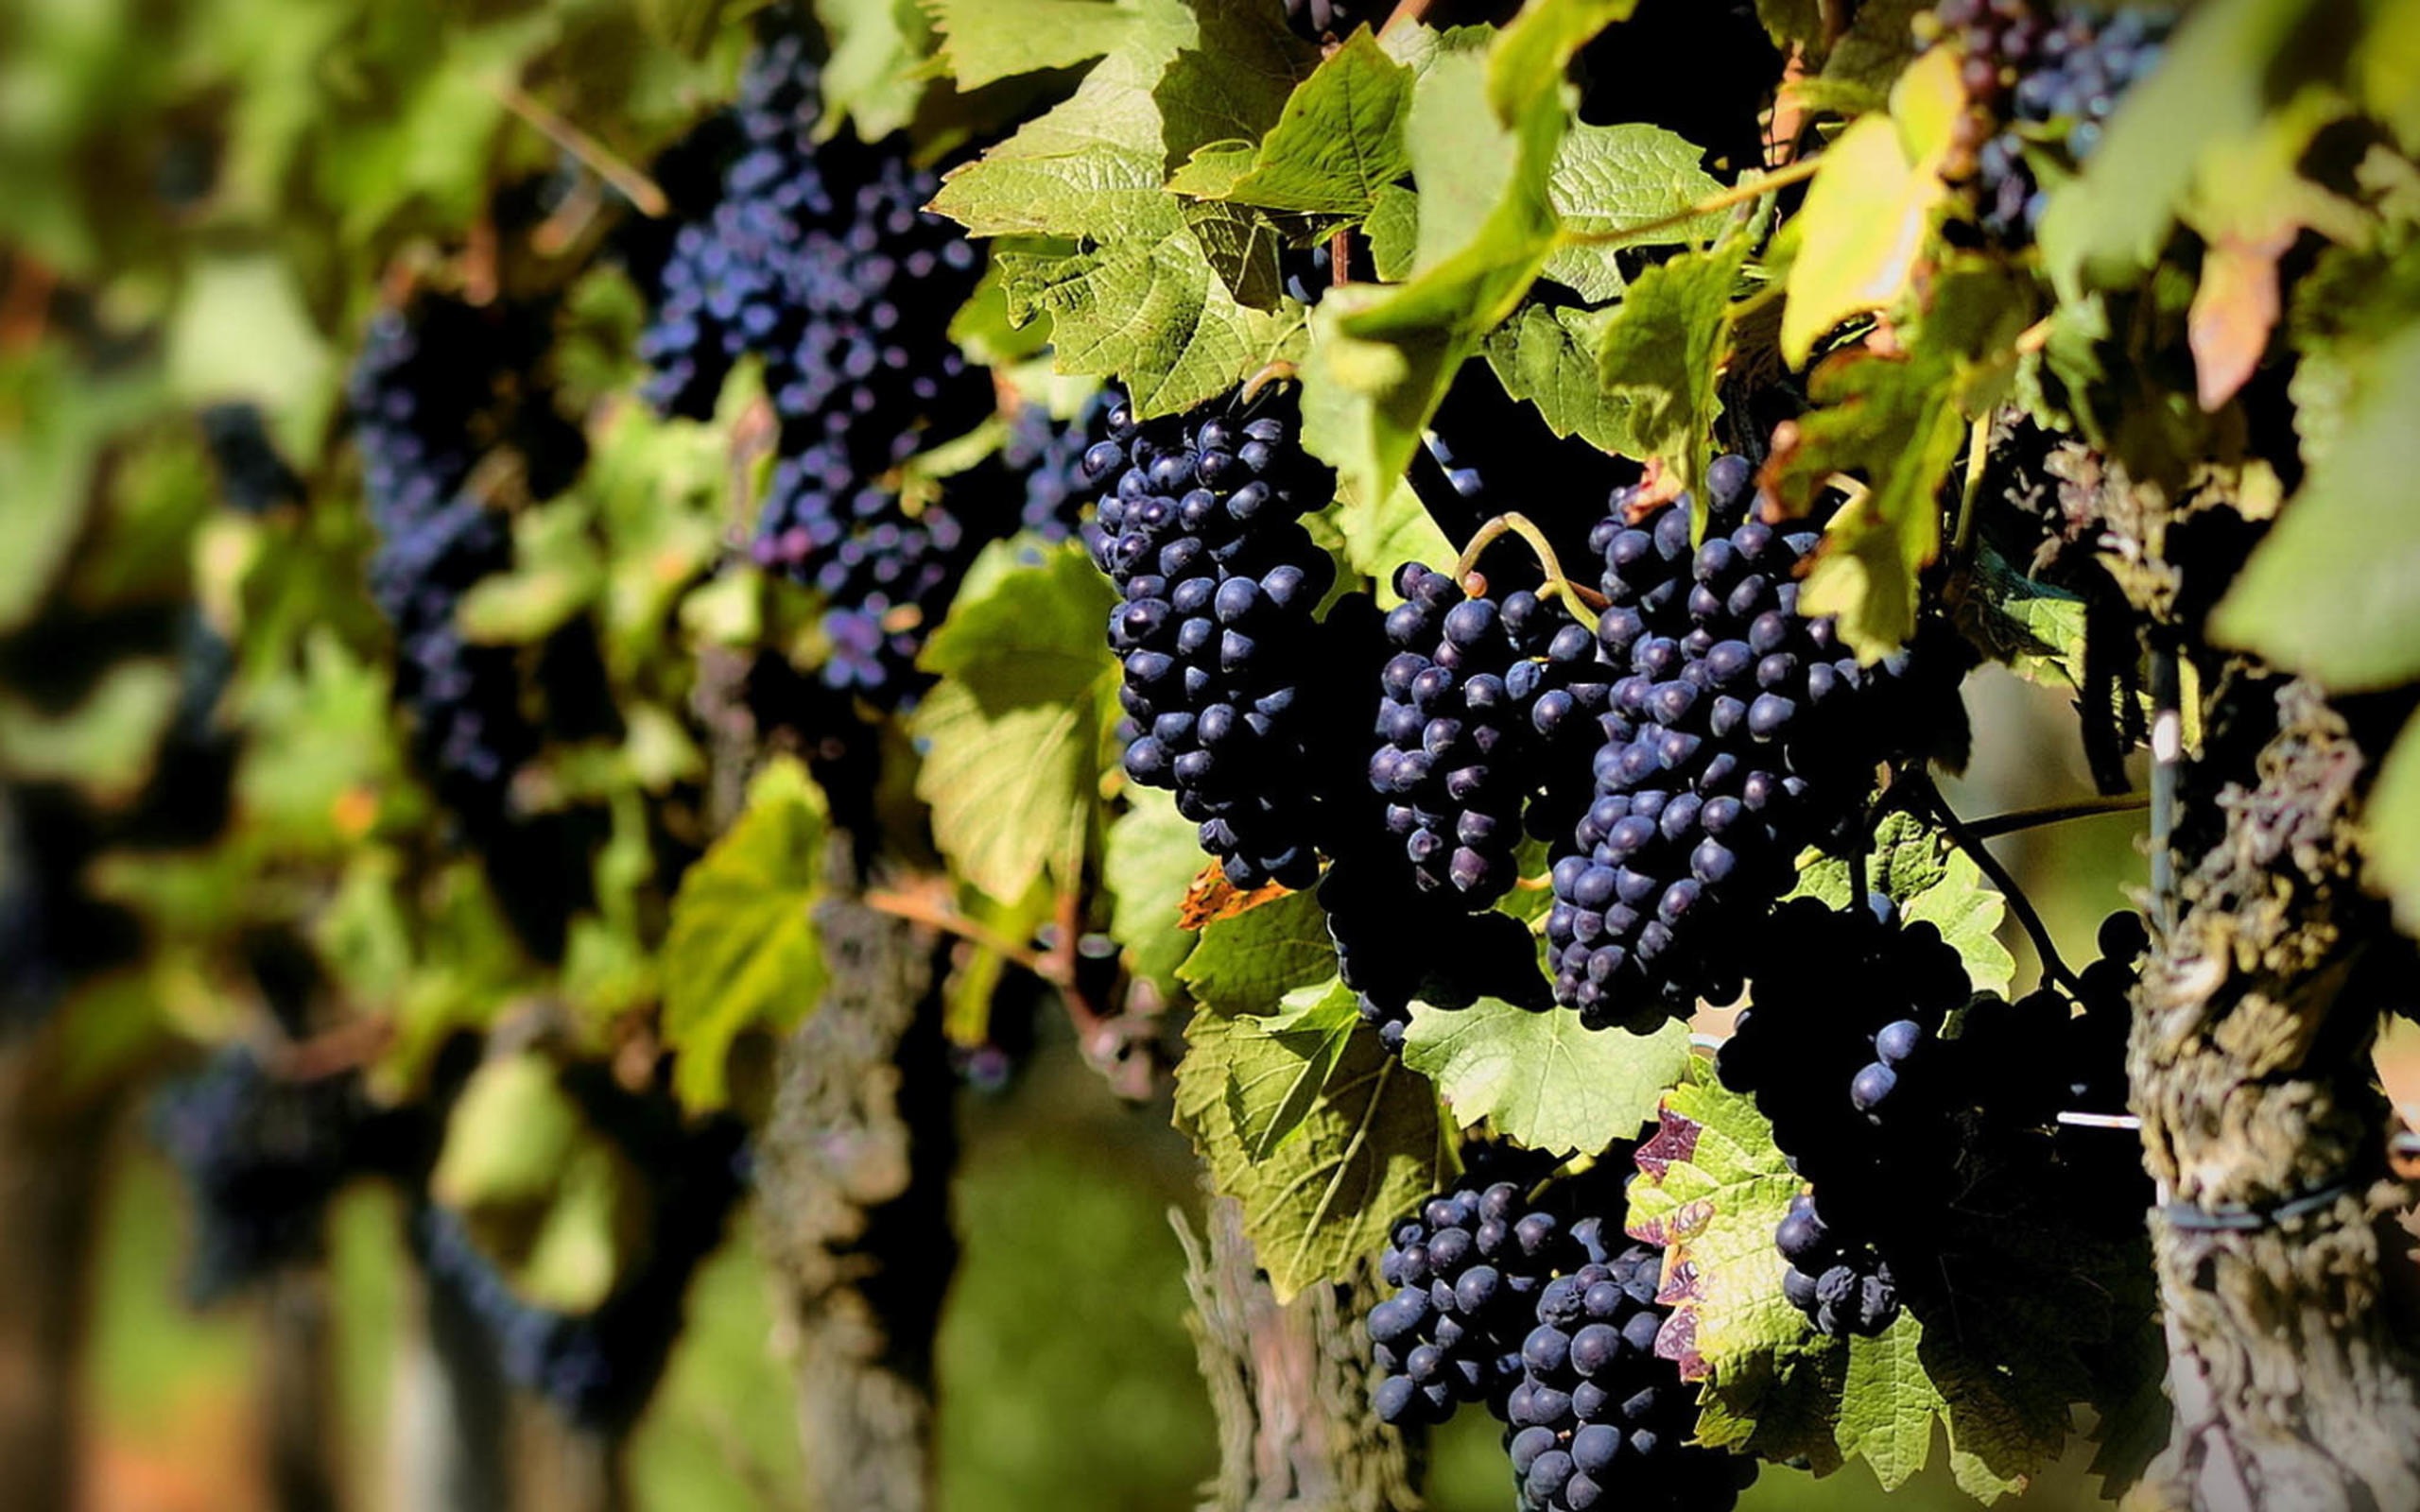
plant, grape, vineyard, wine, fruit, flower, purple, food, produce, botany, agriculture, shrub, planting, flowering plant, vitis, land plant, grapevine family